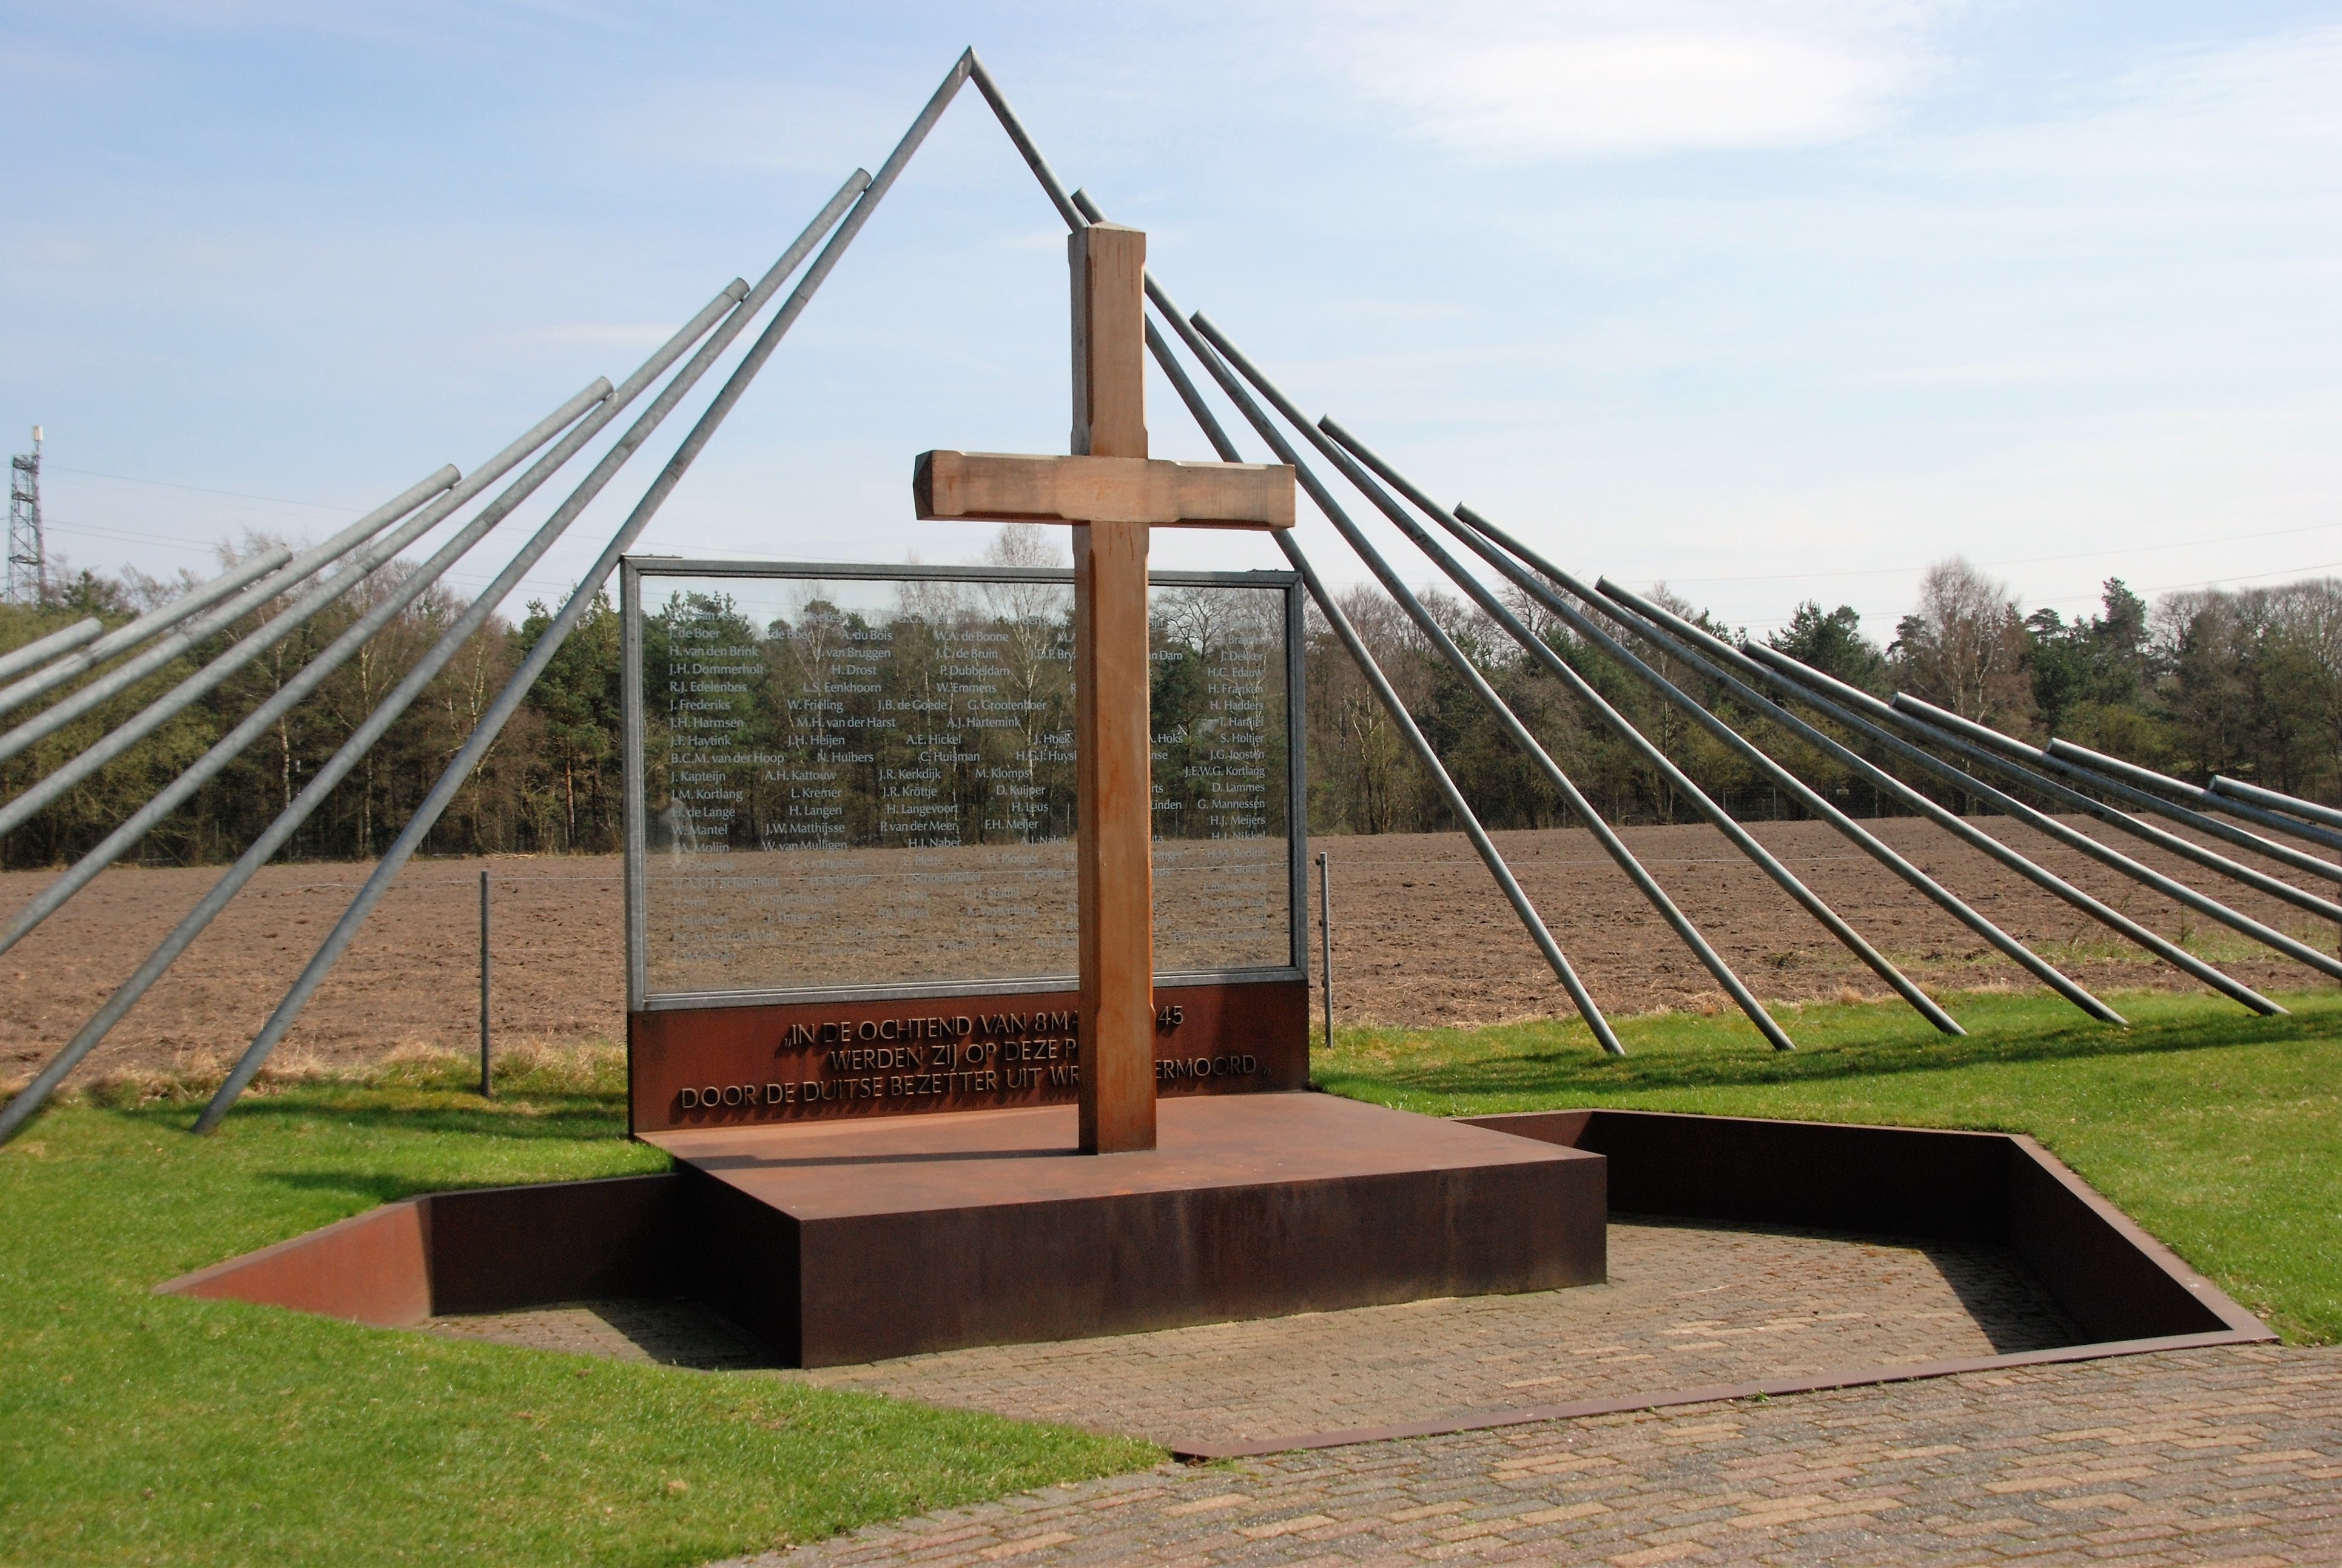
bridge, monument, cross, netherlands, commemorate, second world war, truss bridge, fusillade, woeste hoeve, outdoor structure